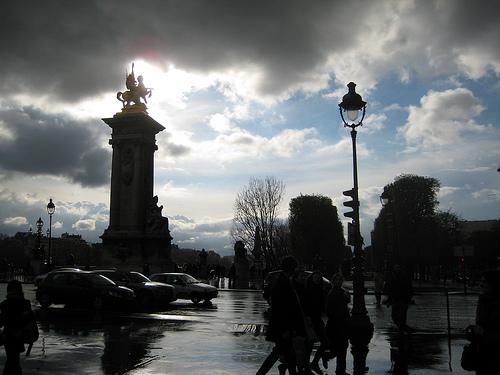
Weather: rain or strom